Maiden's Tower

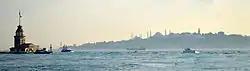
Maiden's Tower and the Seraglio Point

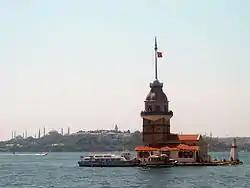
Maiden's Tower at the southern entrance of the Bosphorus, with the Seraglio Point in the background

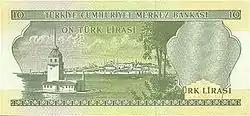
Maiden's Tower on the reverse of the 10 lira banknote (1966–1981)

The Maiden's Tower, also known as Leander's Tower ("Tower of Leandros") since the Byzantine period, is a tower on a small islet at the southern entrance of the Bosphorus strait, from the coast of Üsküdar in Istanbul, Turkey.